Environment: real
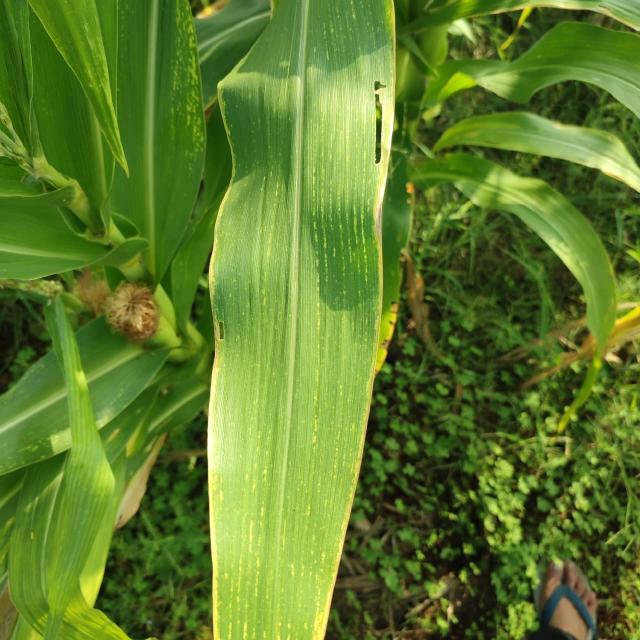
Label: potassium_deficiency